Church of Santo André (Melgaço)

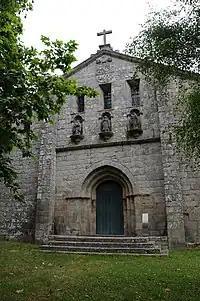
The front facade of the Church of Fiães, showing the three long windows and pediments with images of saints

The Church of Fiães is situated in an isolated rural environment, along the flanks of the Serra da Peneda, at about 700 metres above sea level. The ample churchyard includes a cross, and is inserted within a small agricultural tract encircled by oak and chestnut trees.